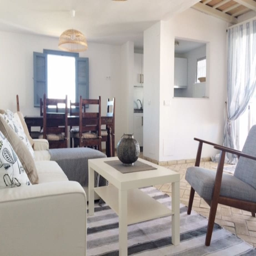
patio doors lead from the living room to the main terrace